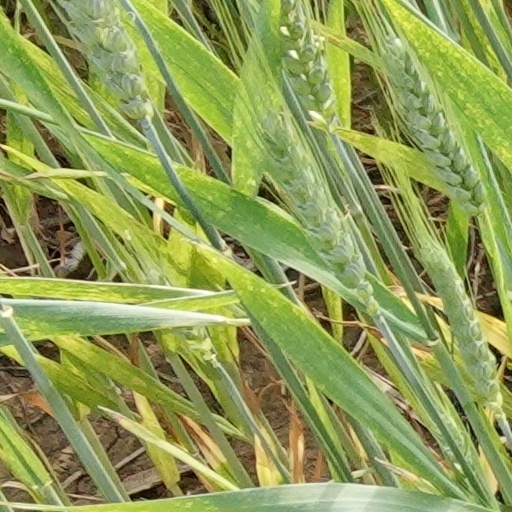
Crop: wheat